Val Arkoosh

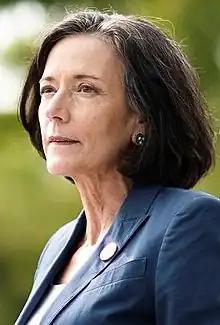
Arkoosh in 2020

Valerie A. Arkoosh is an American anesthesiologist and politician. A member of the Democratic Party, she has served as secretary of the Pennsylvania Department of Human Services under Governor Josh Shapiro since 2023. From 2016 to 2023, Arkoosh was chair of the Montgomery County Board of Commissioners, where she served alongside Shapiro during his tenure on the board.